Papa Susso

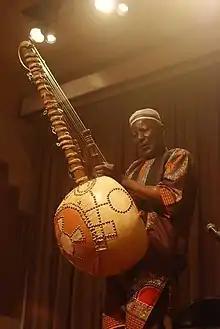
Papa Susso plays the kora at the House Divided literary event, Cooper Union, April 2017.

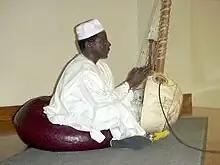
Mandinka Griot Al-Haji Papa Bunka Susso performing songs from the oral tradition of the Gambia on the kora

Alhaji Papa Susso (Suntu) is a griot or jeli, master kora player, and director of the Koriya Musa Center for Research in Oral Tradition. He was born 29 September 1947, in the village of Sotuma Sere in the Upper River Division of The Republic of Gambia, West Africa. The Susso family represents a dynasty of traditional oral historians and praise singers. His father taught him to play the kora, a 21-stringed, lute-like instrument, when he was five years old. Papa Susso's ancestors were instrumental in the creation, as well as the development of the instrument for over two centuries.